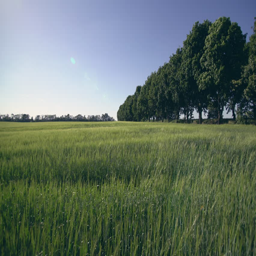
woman walking with small pet .